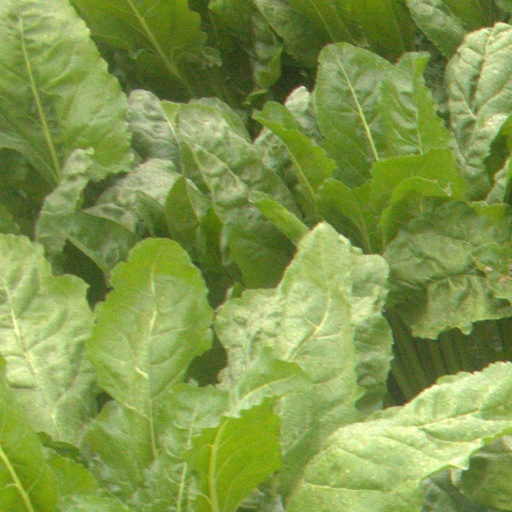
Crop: sugar beet